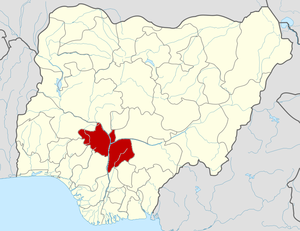
L'État de Kogi, également appelé État de la confluence car le Bénoué se jette dans le Niger sur son territoire, est un État du Nigeria créé le 27 août 1991, à la suite de la scission des États de Kwara et de Benue.